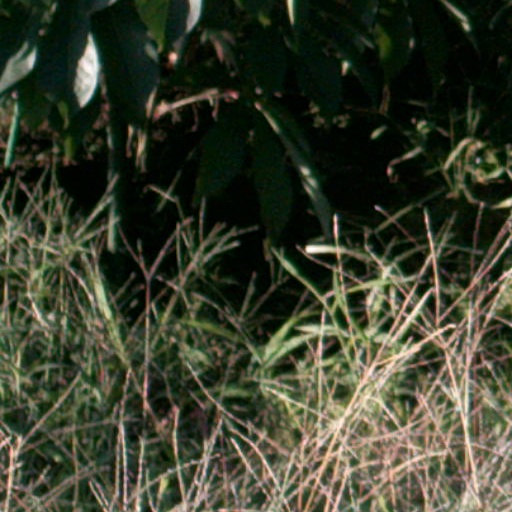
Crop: cassava